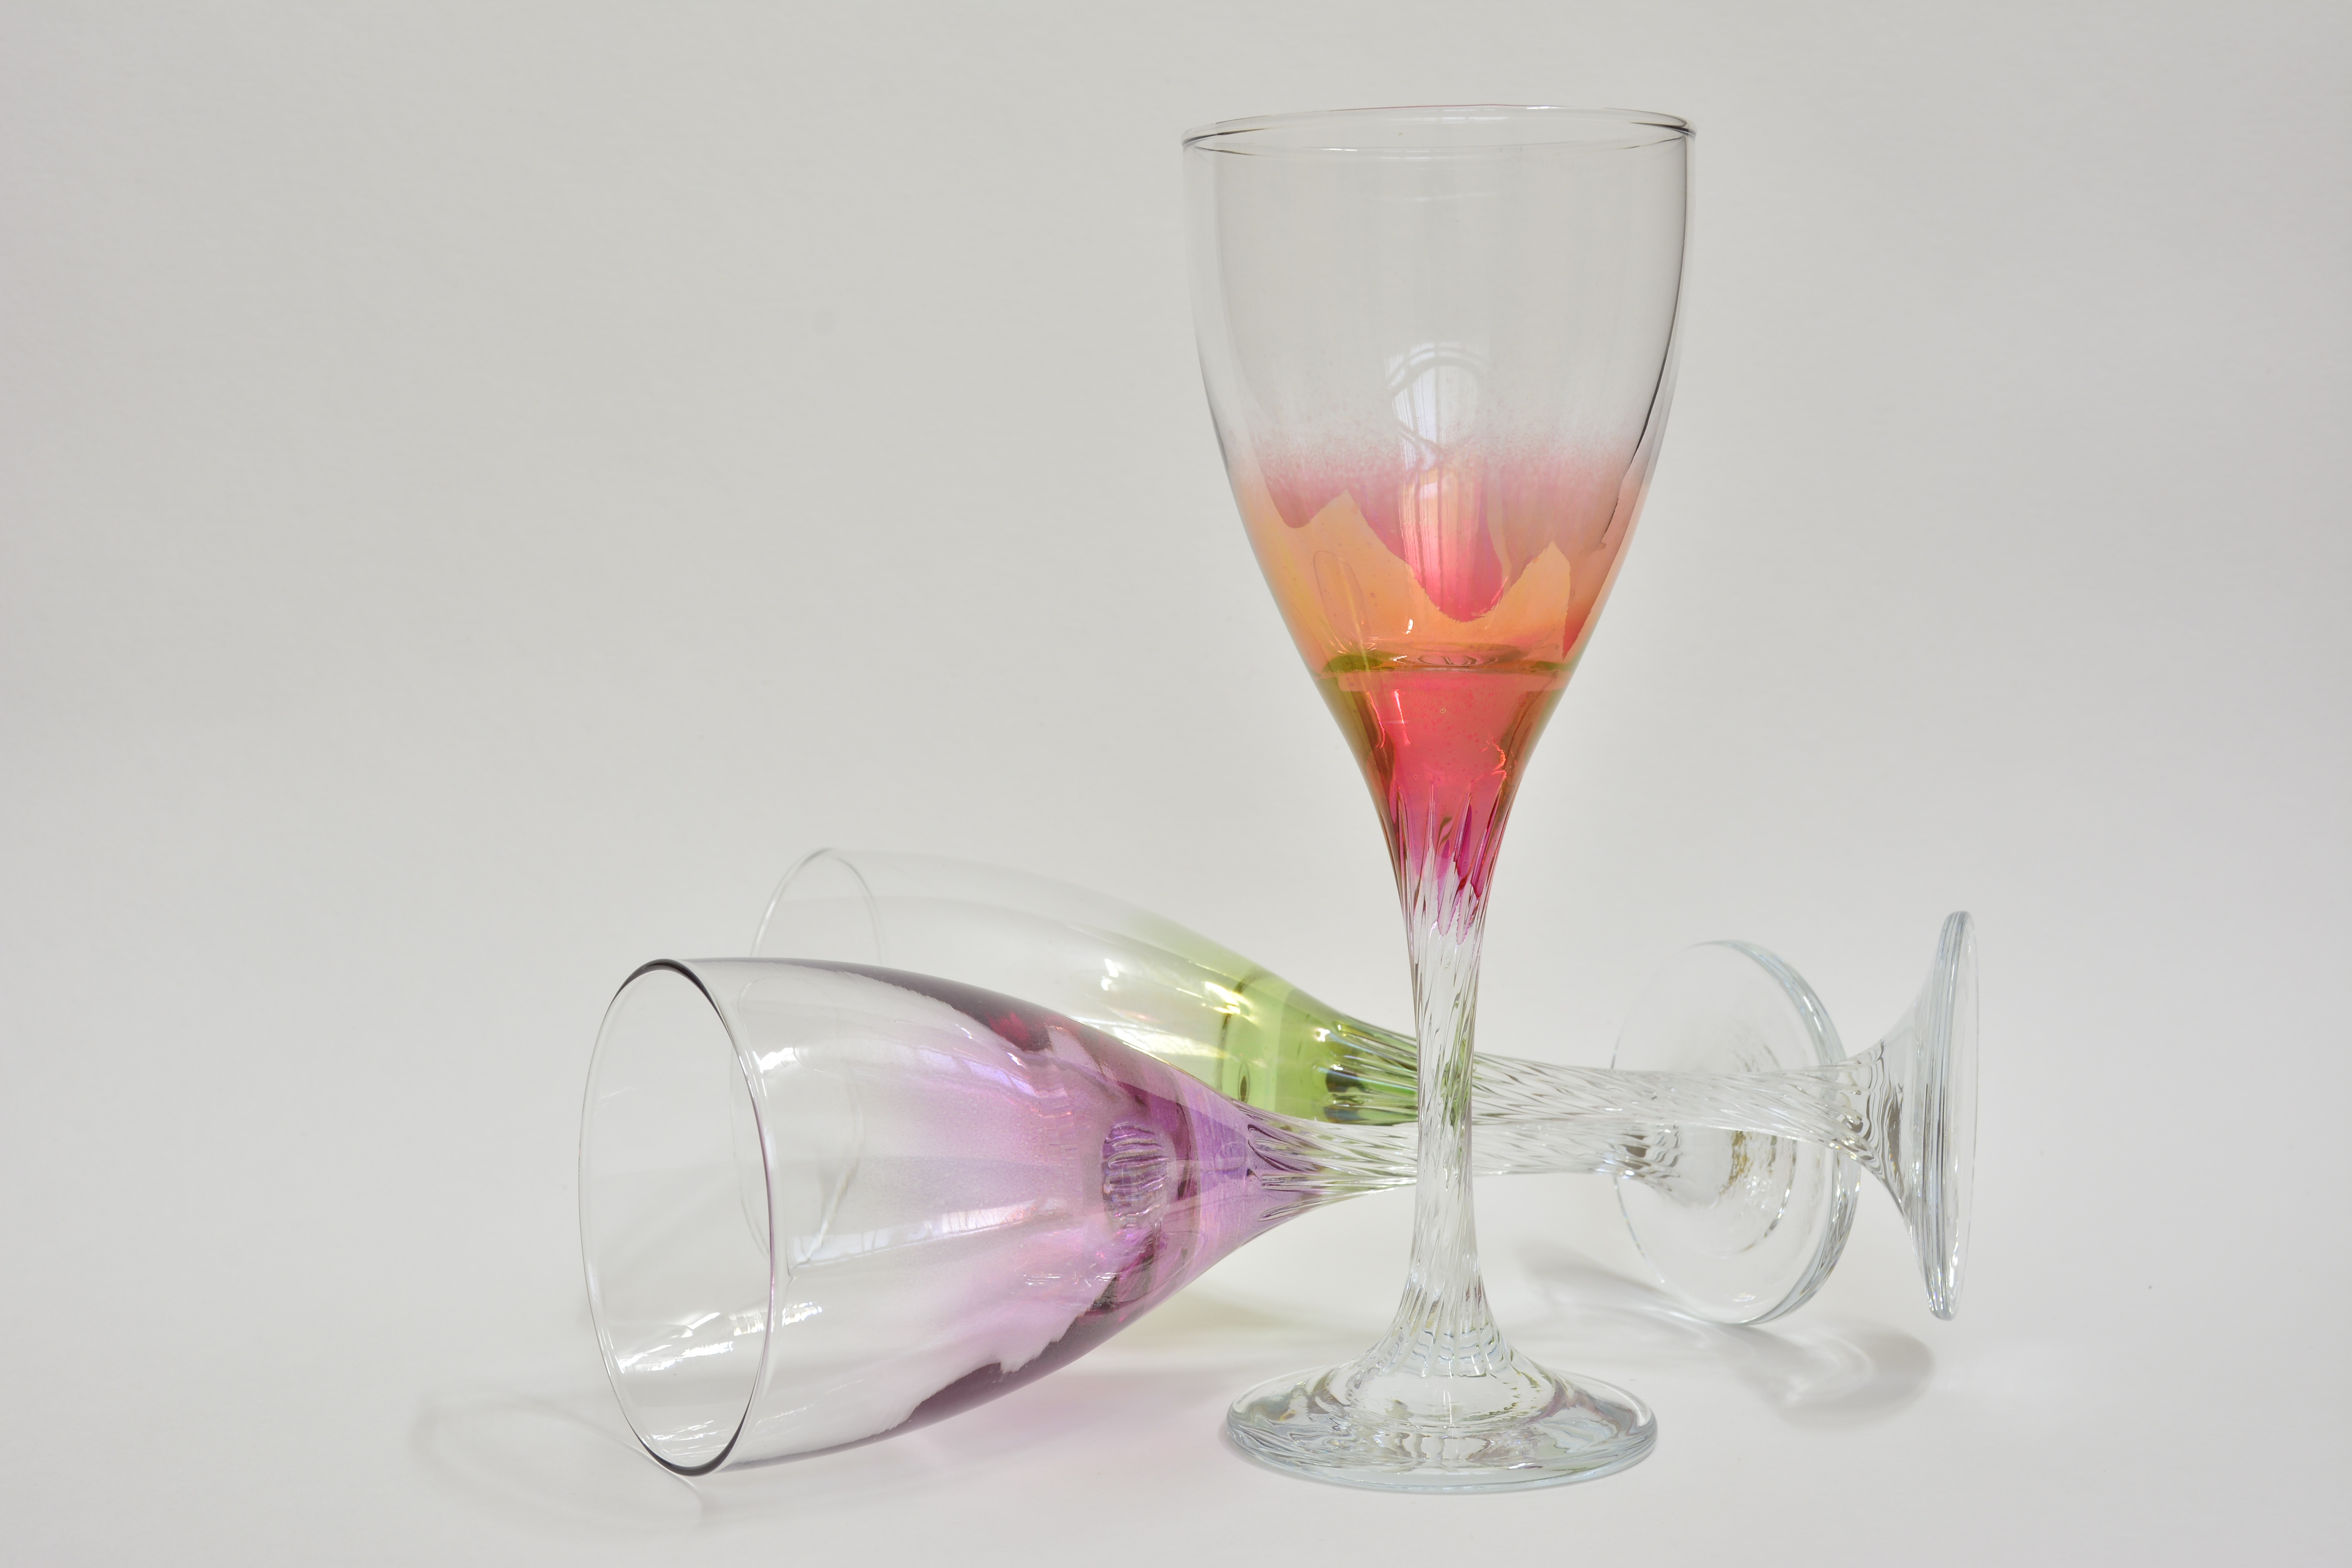
light, wine, petal, glass, drink, lighting, tableware, material, glass bottle, wine glass, composition, champagne, stemware, centrepiece, drinkware, champagne stemware